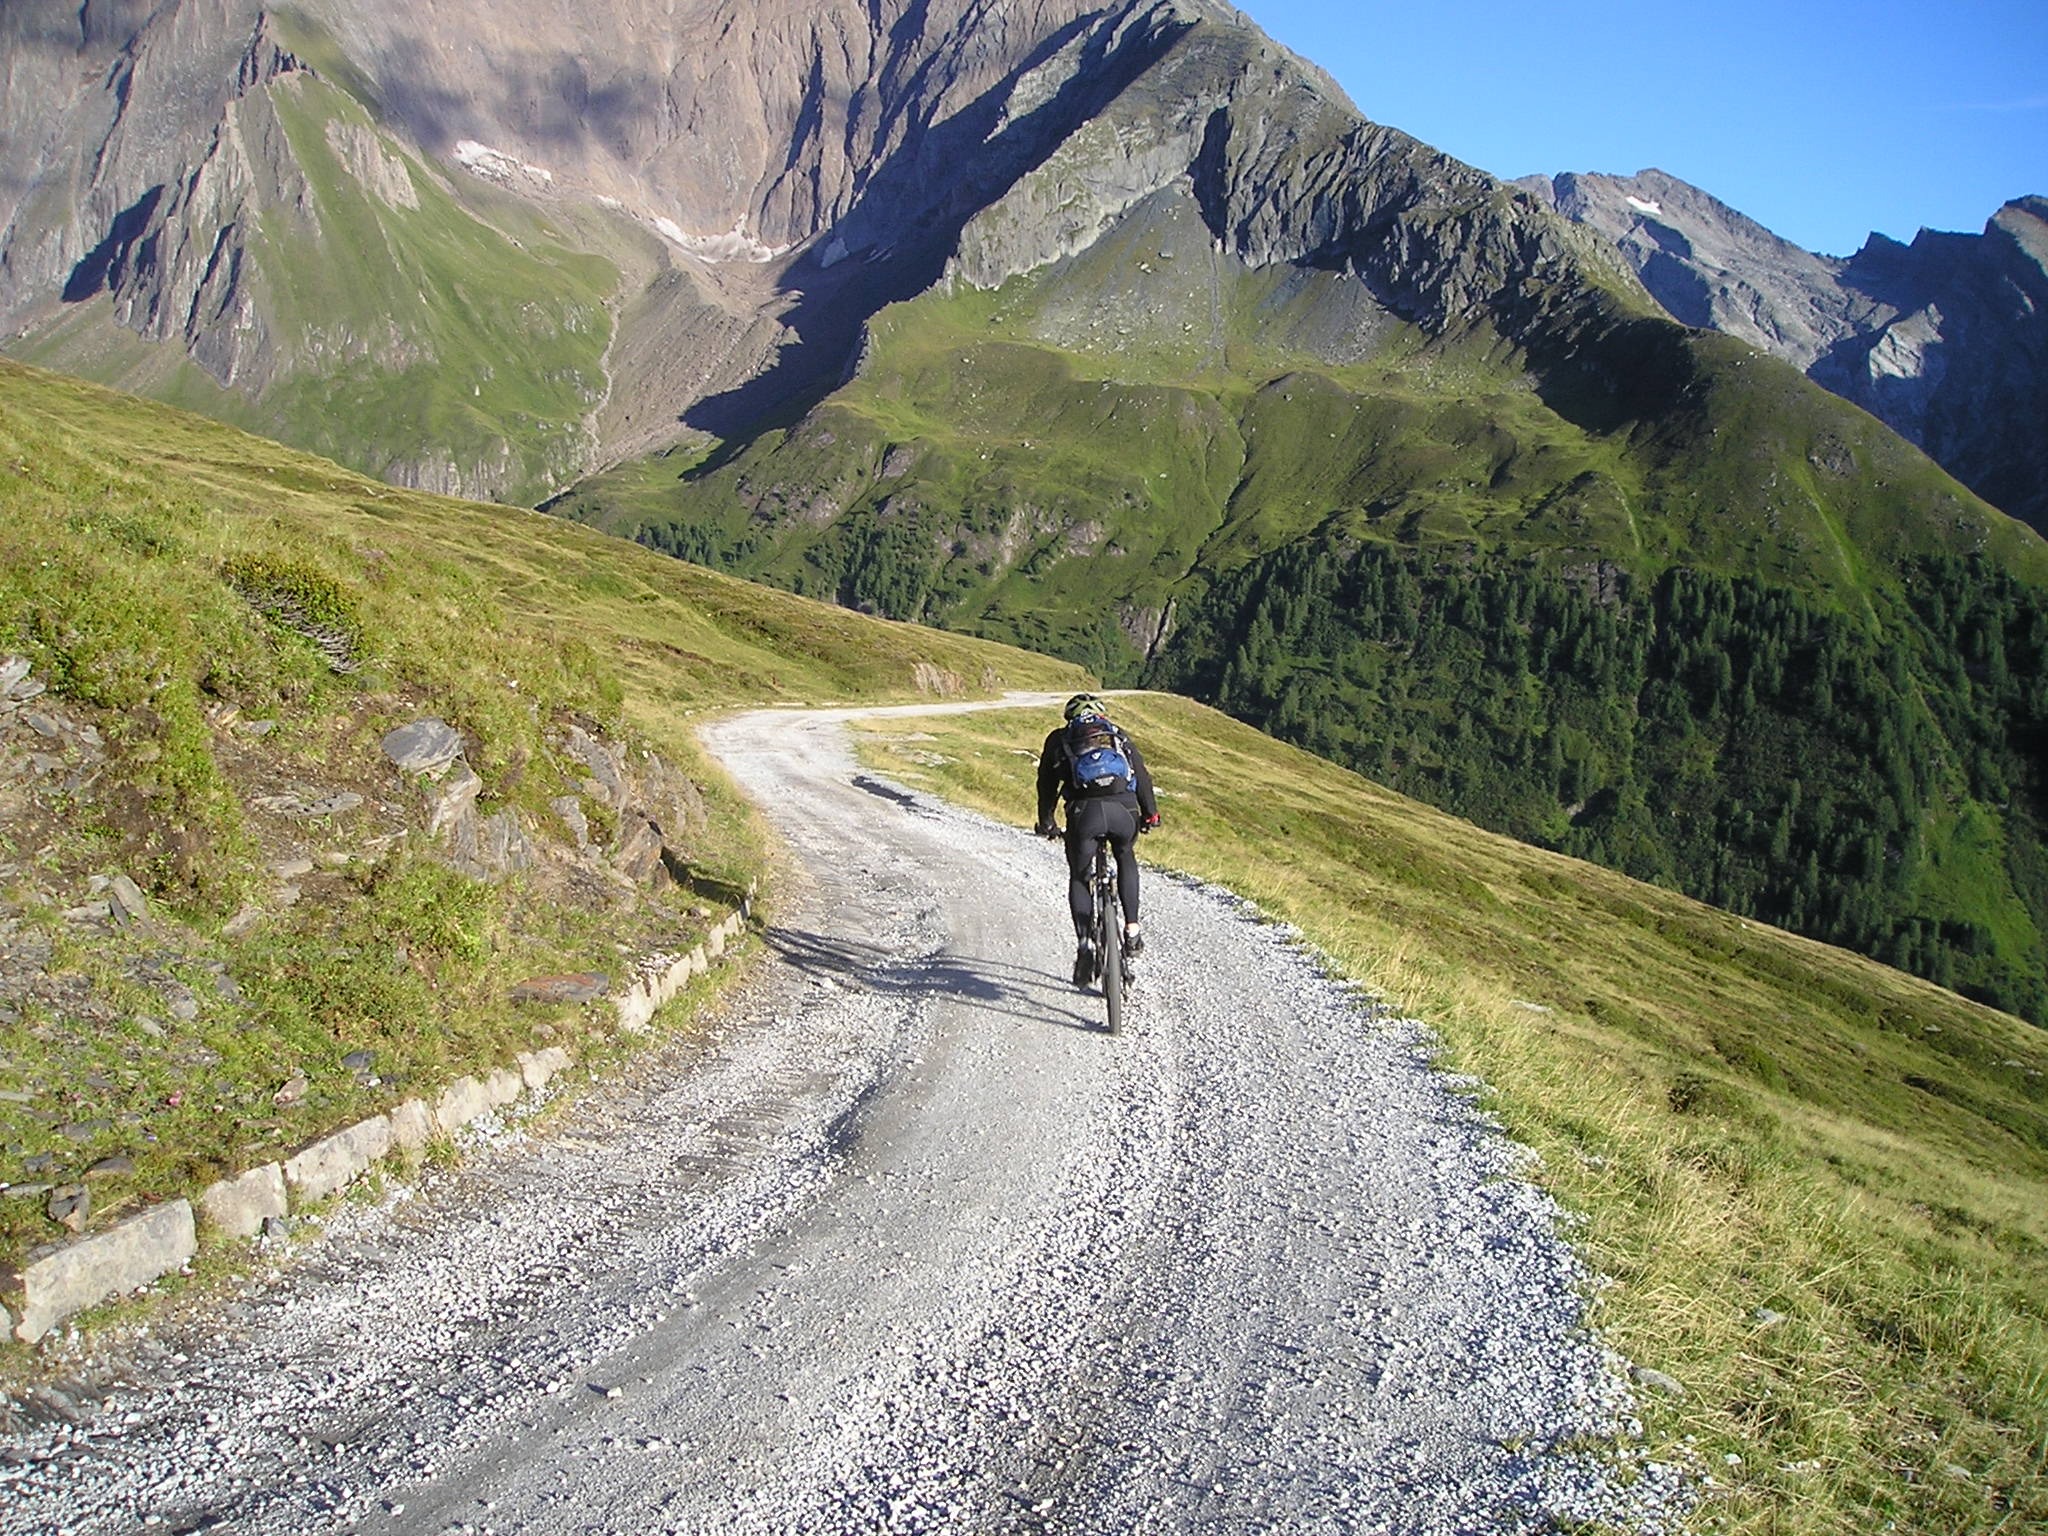
walking, mountain, road, hiking, trail, adventure, bike, valley, mountain range, pebble, ridge, mountain bike, cycling, tour, gravel, sports, mountains, alps, downhill, backpacking, plateau, fell, away, mountain biking, landform, bicycle tour, bike ride, mountain pass, transalp, zillertaler alpen, zillertal, mountainous landforms